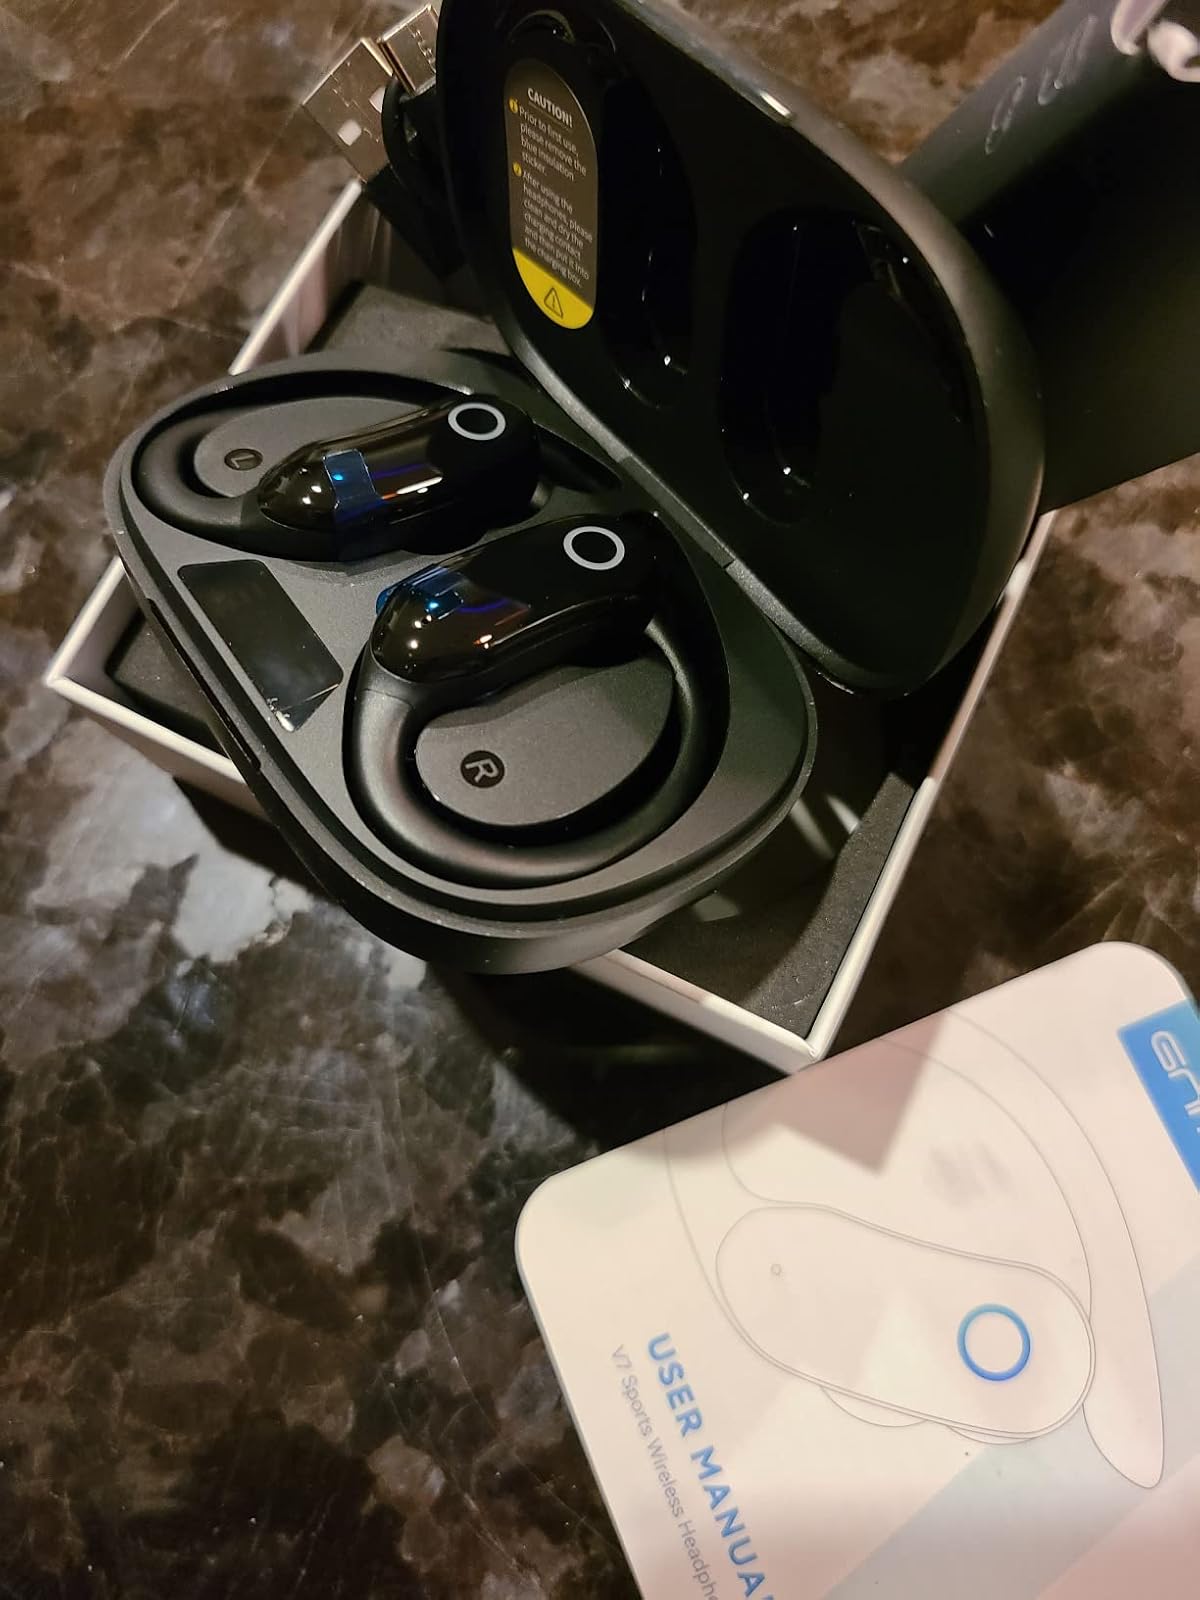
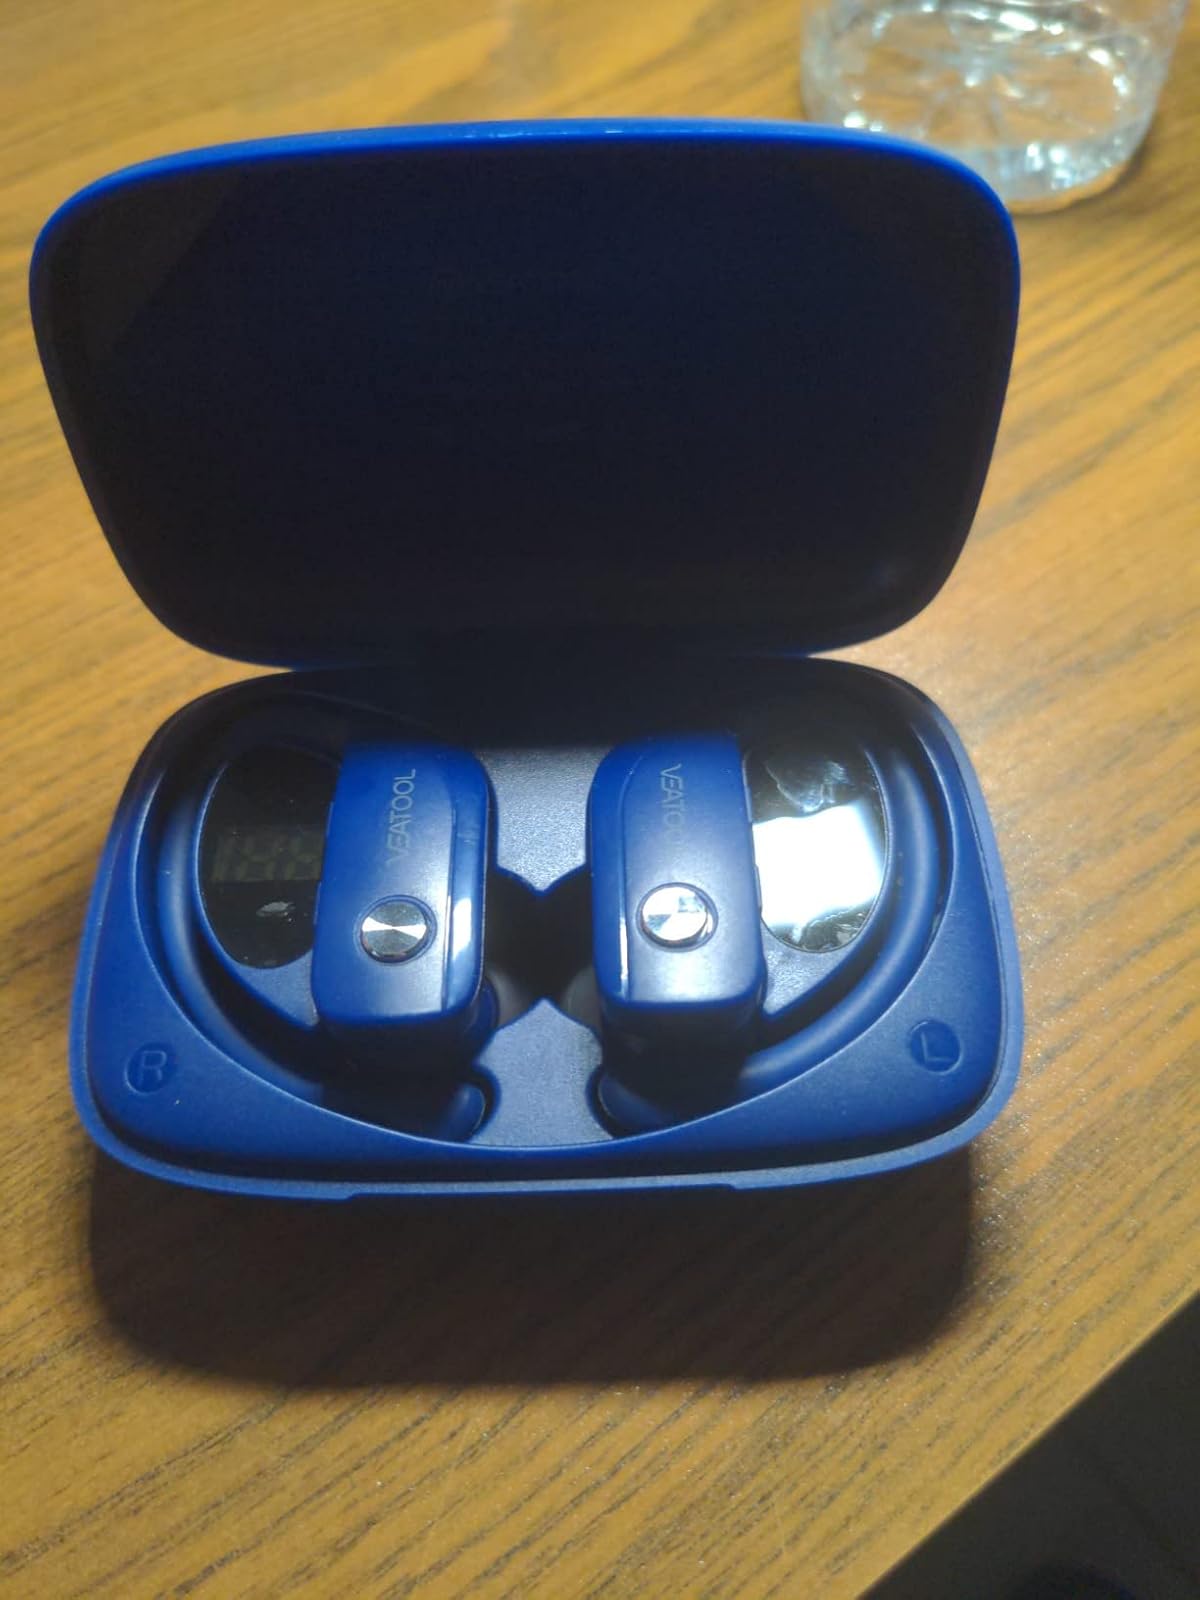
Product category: earbuds
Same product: no